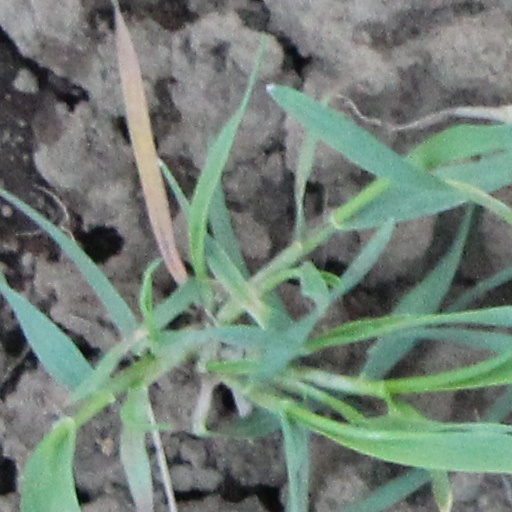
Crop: wheat